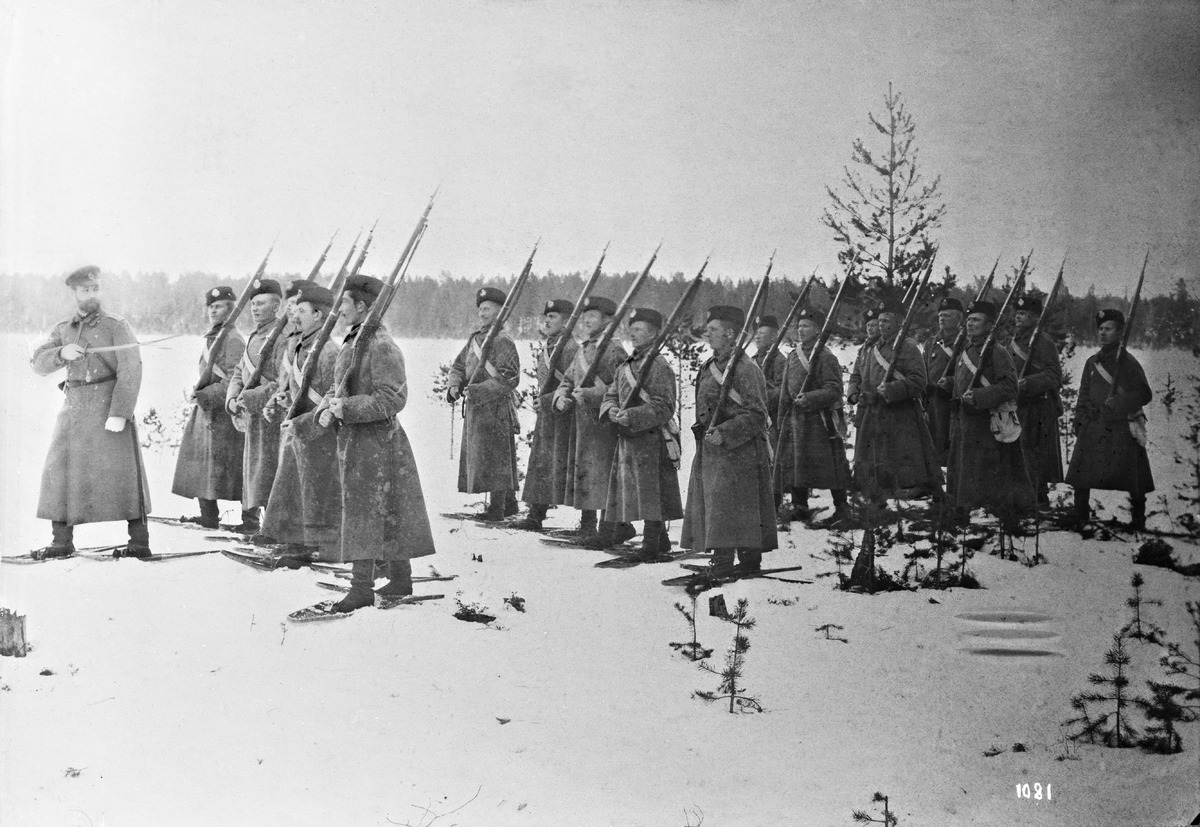
Suomen 4. Oulun Tarkk'ampujapataljoona lumikenkäharjoituksissa
Suomen 4. Oulun Tarkk'ampujapataljoona in a snowshoe exercise
sisällön kuvaus: Suomen 4. Oulun Tarkk'ampujapataljoona lumikenkäharjoituksissa Oulun lähistöllä 1890-luvun alkupuolella. Vasemmalla joukkoa johtamassa kapteeni Hugo Frey. Reprokuvattu 1930-luvulla. content description: Suomen 4. Oulun Tarkk'ampujapataljoona in a snowshoe exercise near Oulu in the early 1890's. On the left leading the group in captain Hugo Frey. The picture was reproduced in the 1930's.
Vuosi: 1890
Paikka: Suomi, Oulu, Suomi, Pohjois-Pohjanmaa, Oulu
Aiheet: Frey, Hugo; Suomen entinen sotaväki; Tarkk'ampujapataljoonat; ryhmäkuva; lumikengät; pataljoonat; sotilaat; snowshoes; battalions; soldiers